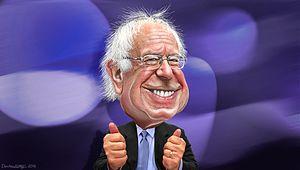
Une caricature est un portrait peint, dessiné ou sculpté qui amplifie certains traits caractéristiques du sujet. Souvent humoristique, la caricature est un type de satire graphique quand elle charge des aspects ridicules ou déplaisants. La presse en use largement depuis l'introduction des procédés de reproduction typographique d'images au XIXᵉ siècle.